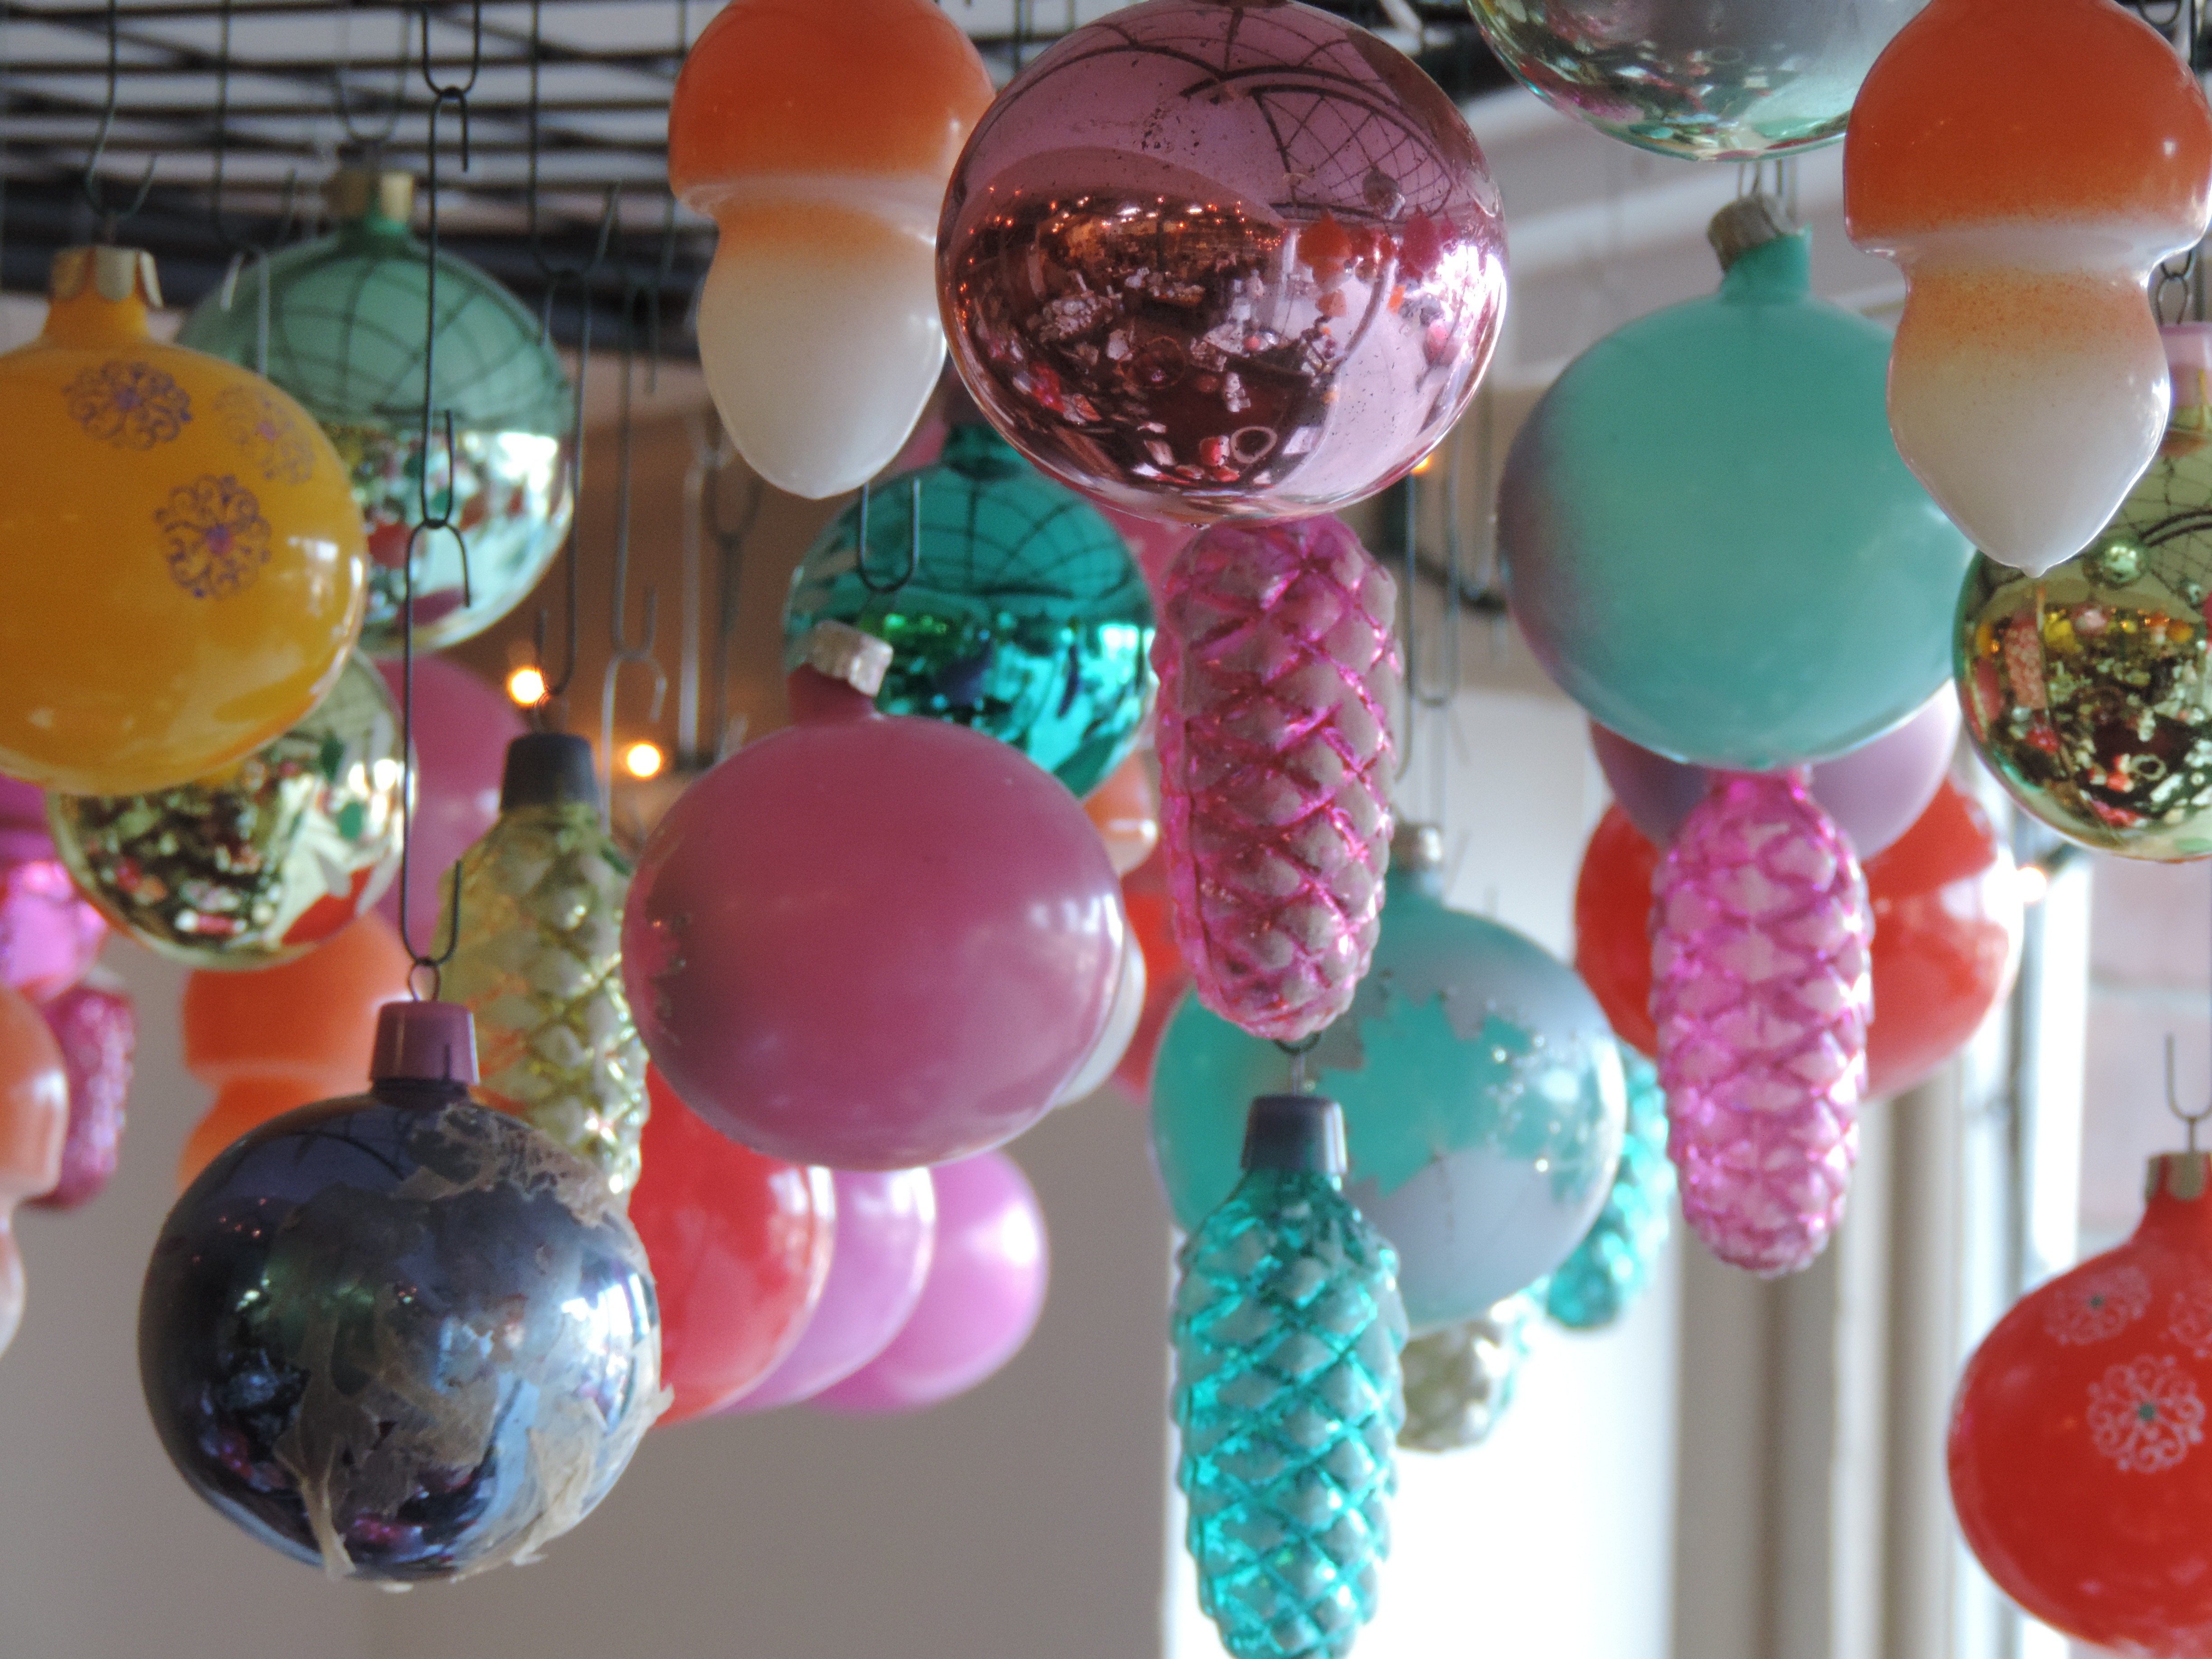
vintage, antique, retro, balloon, old, decoration, food, color, colorful, christmas, toy, decorative, nostalgic, unique, ornaments